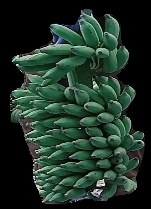
Variety: elakki-bale
Grade: grade1